Payback (2017)

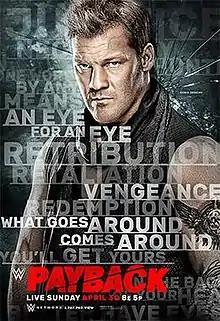
Promotional poster featuring Chris Jericho

The 2017 Payback was a professional wrestling event produced by WWE. It was the fifth annual Payback and took place on April 30, 2017, at the SAP Center in San Jose, California. The event aired via pay-per-view (PPV) and livestreaming and primarily featured wrestlers from the promotion's Raw brand division. Due to that year's Superstar Shake-up (draft) that occurred just two weeks before Payback, the event included two interbrand matches with wrestlers from SmackDown as the matches had been scheduled before the Shake-up occurred. It was the final Payback event until 2020, as Payback was expected to return as a SmackDown event in 2018, but following WrestleMania 34 that year, WWE discontinued brand-exclusive PPVs, which resulted in the reduction of yearly PPVs produced. The theme of the event was wrestlers seeking payback against their opponents.